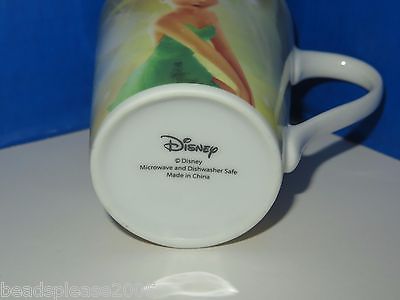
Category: mug